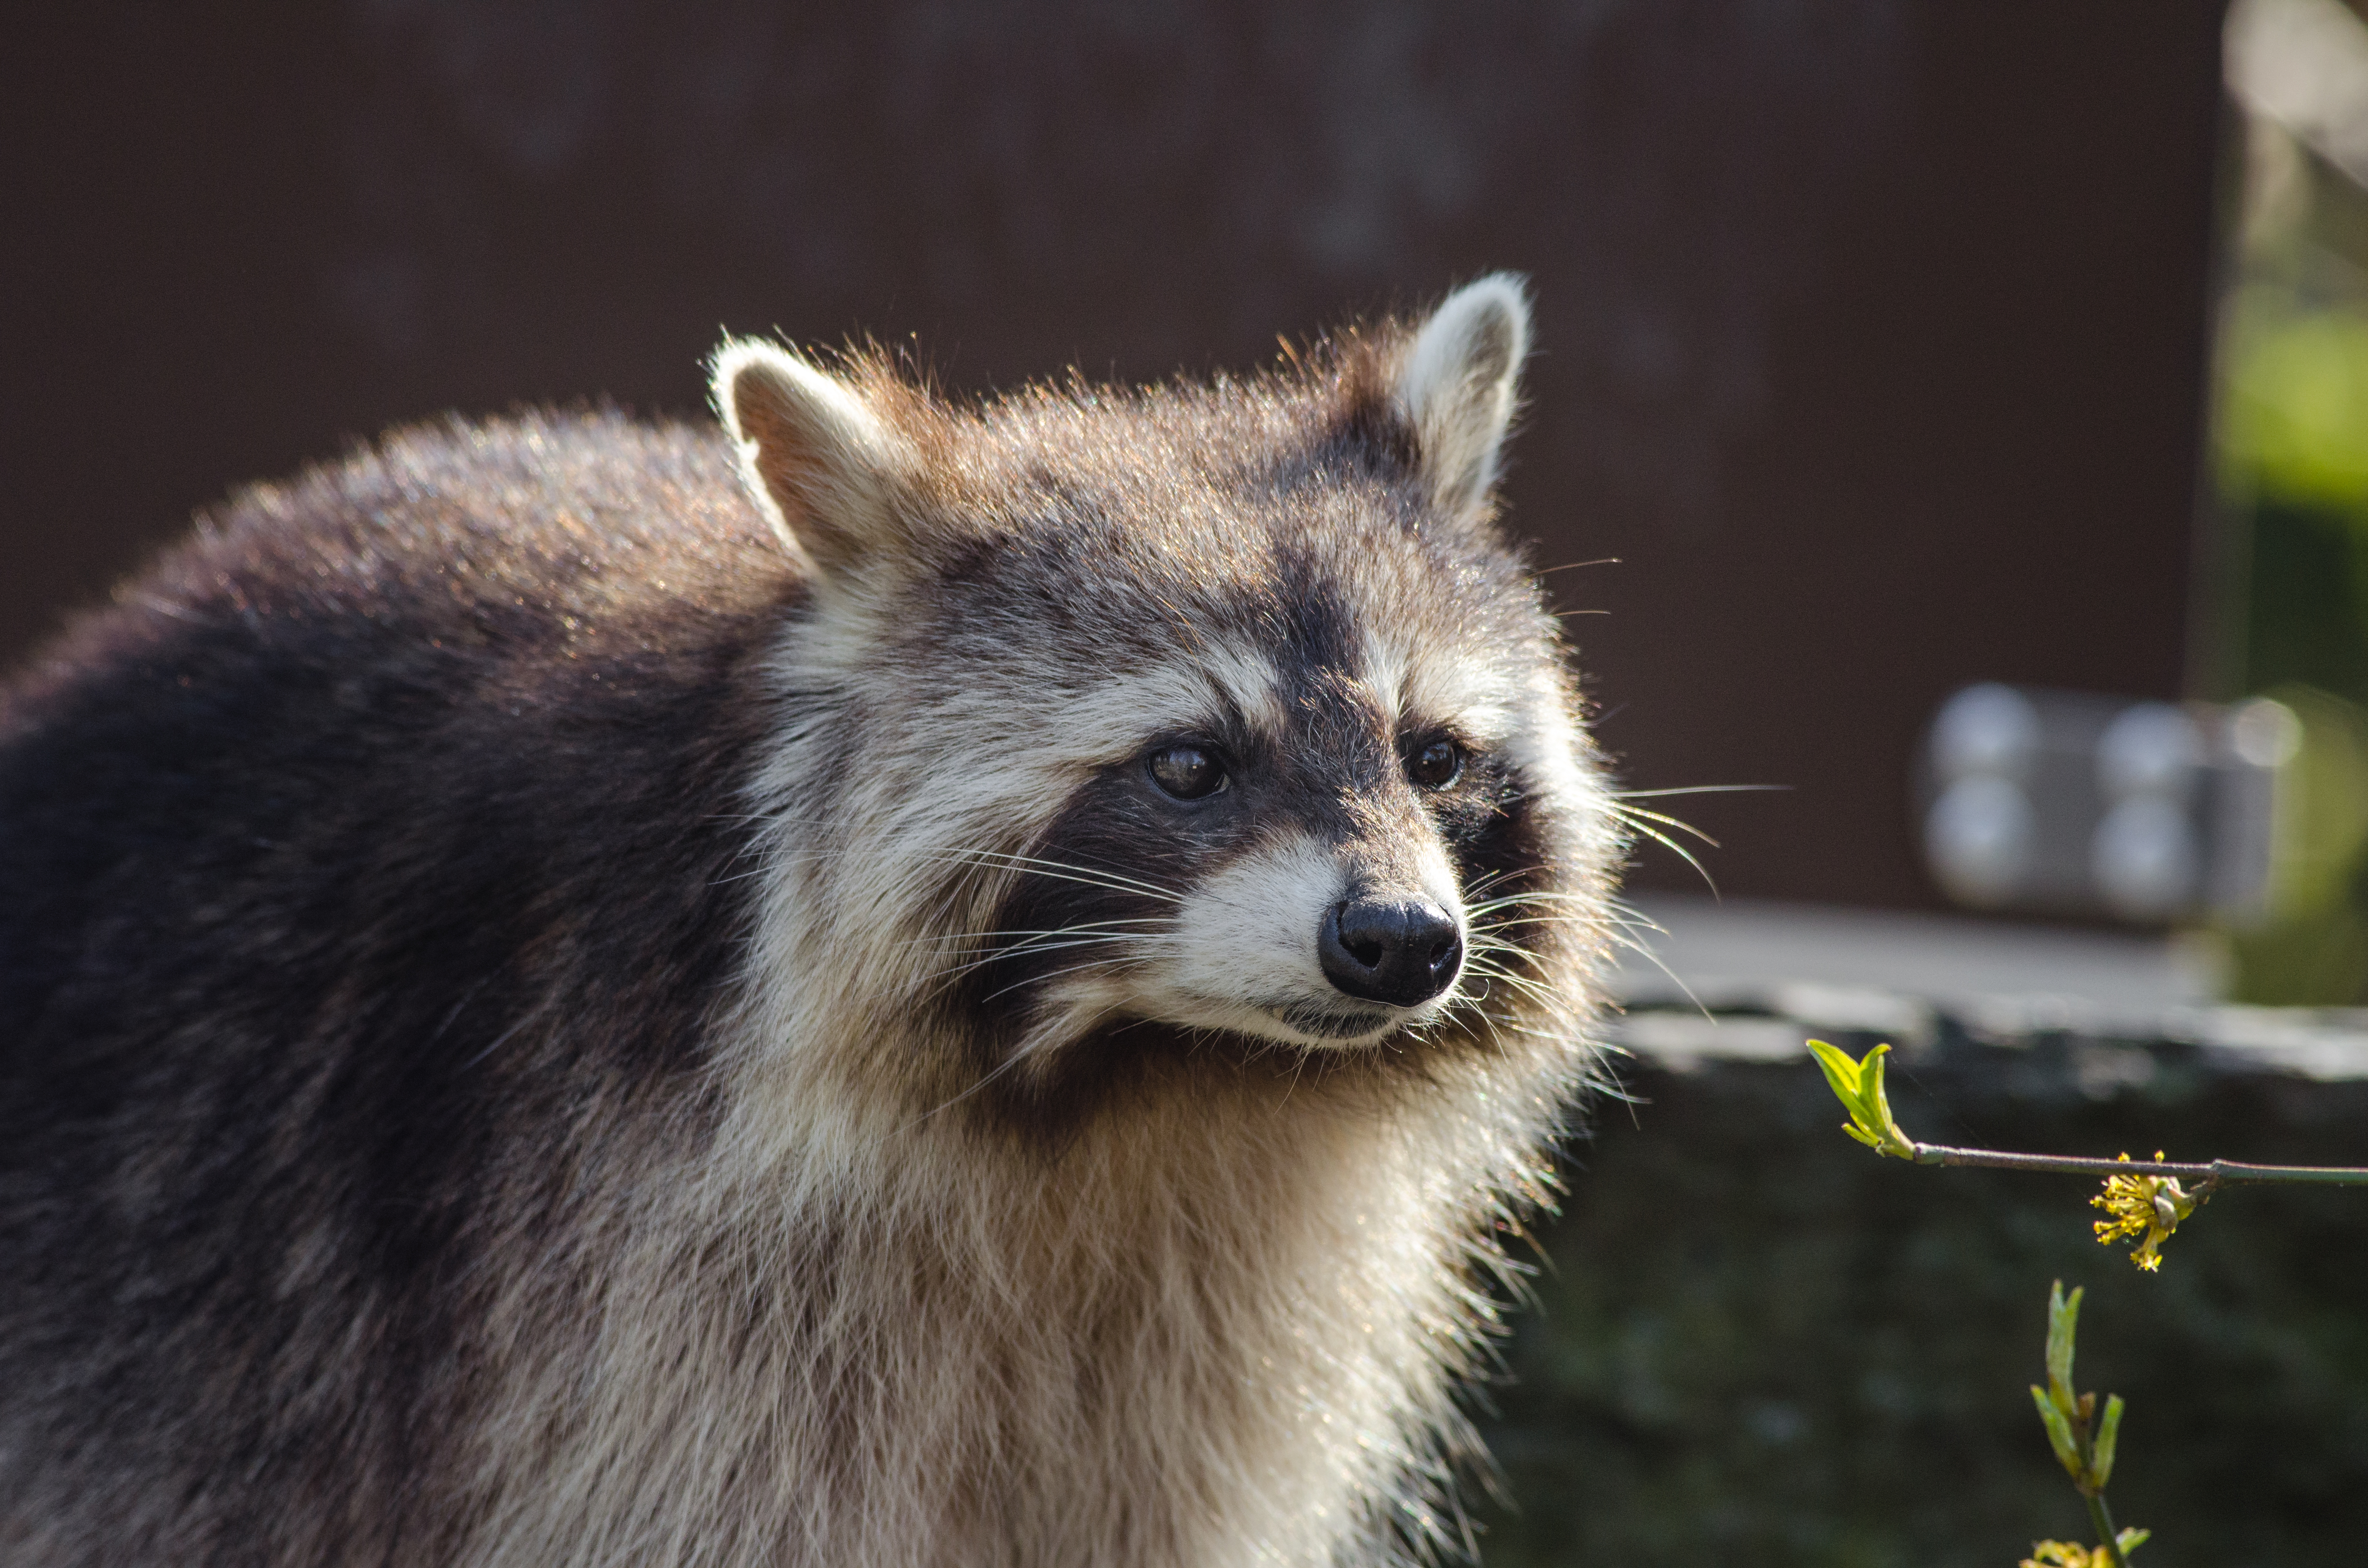
wildlife, mammal, fauna, whiskers, raccoon, vertebrate, procyon, kit fox, procyonidae